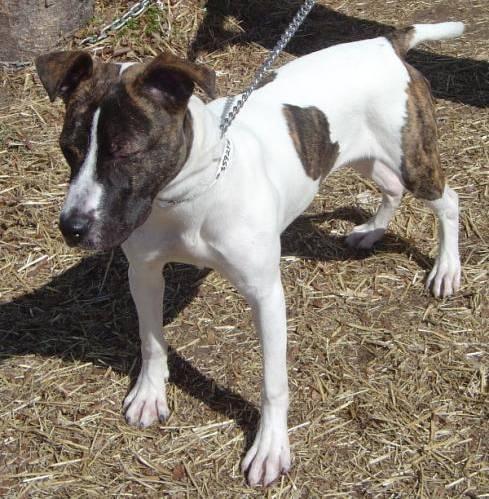
dog